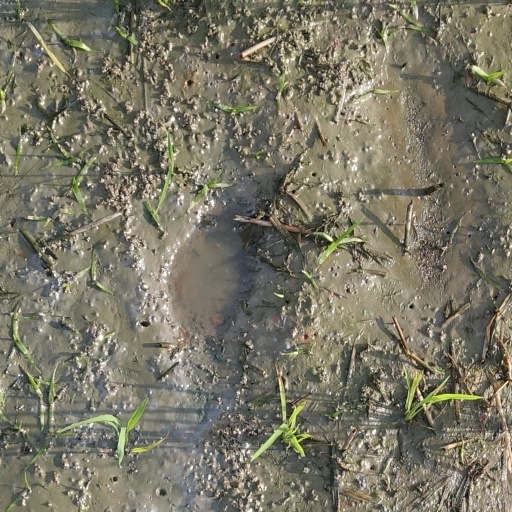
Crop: rice